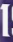
Number: 1